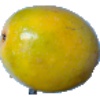
Label: Maracuja 1